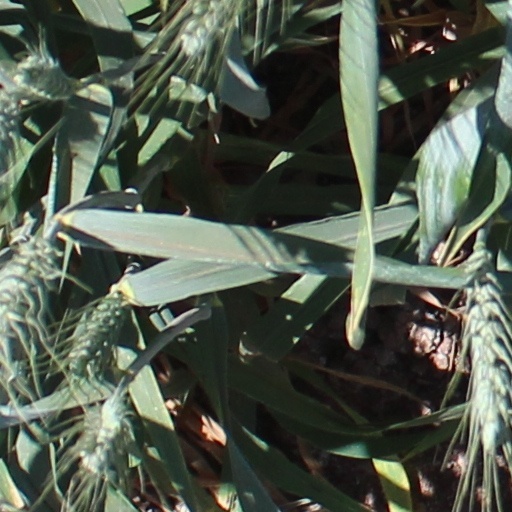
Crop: wheat